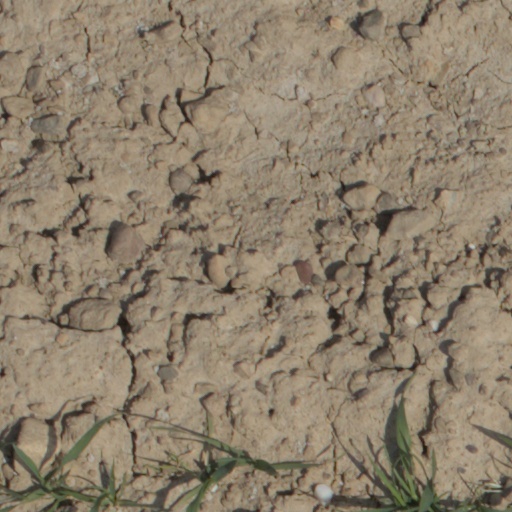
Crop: wheat